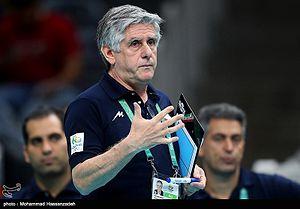
Volley-ball, match entre l'Iran et l'Egypte aux Jeux Olympiques en 2016